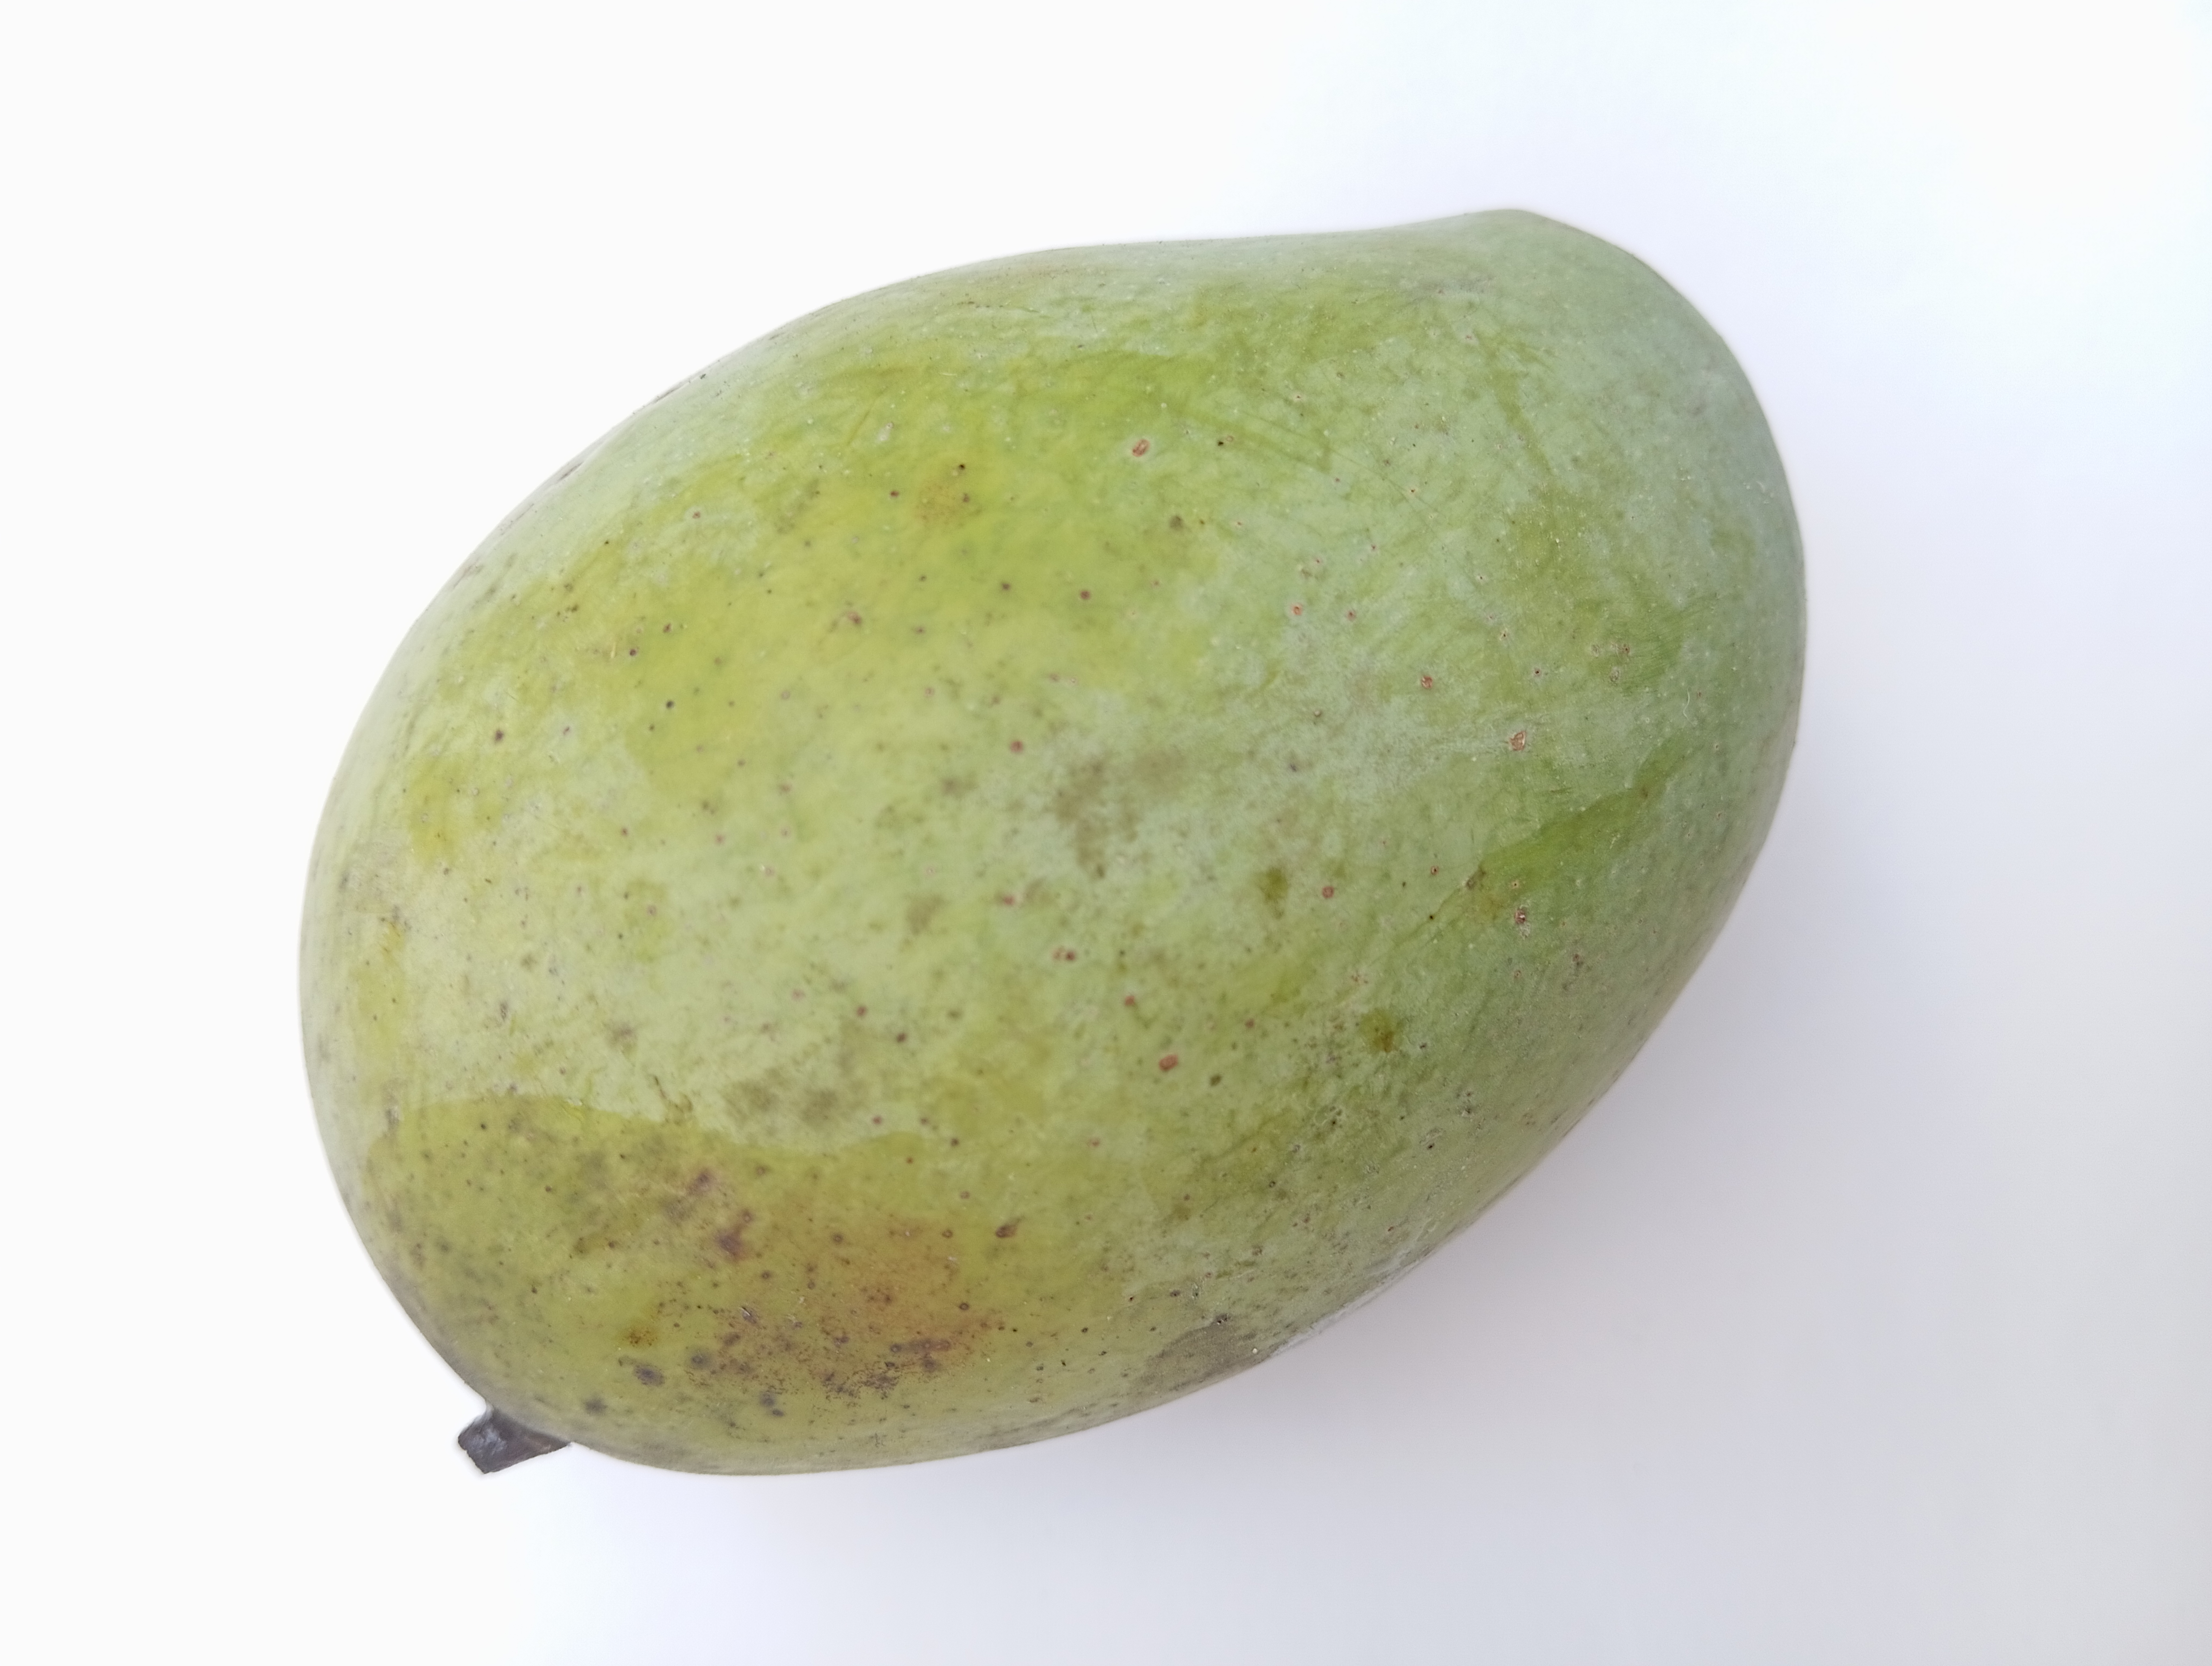
Mango variety: Amrapali